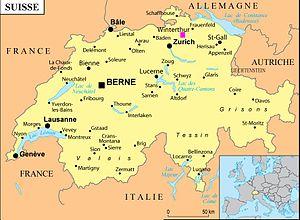
Carte de Suisse. Point rose sur la ville de Winterthur.